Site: brandenburg
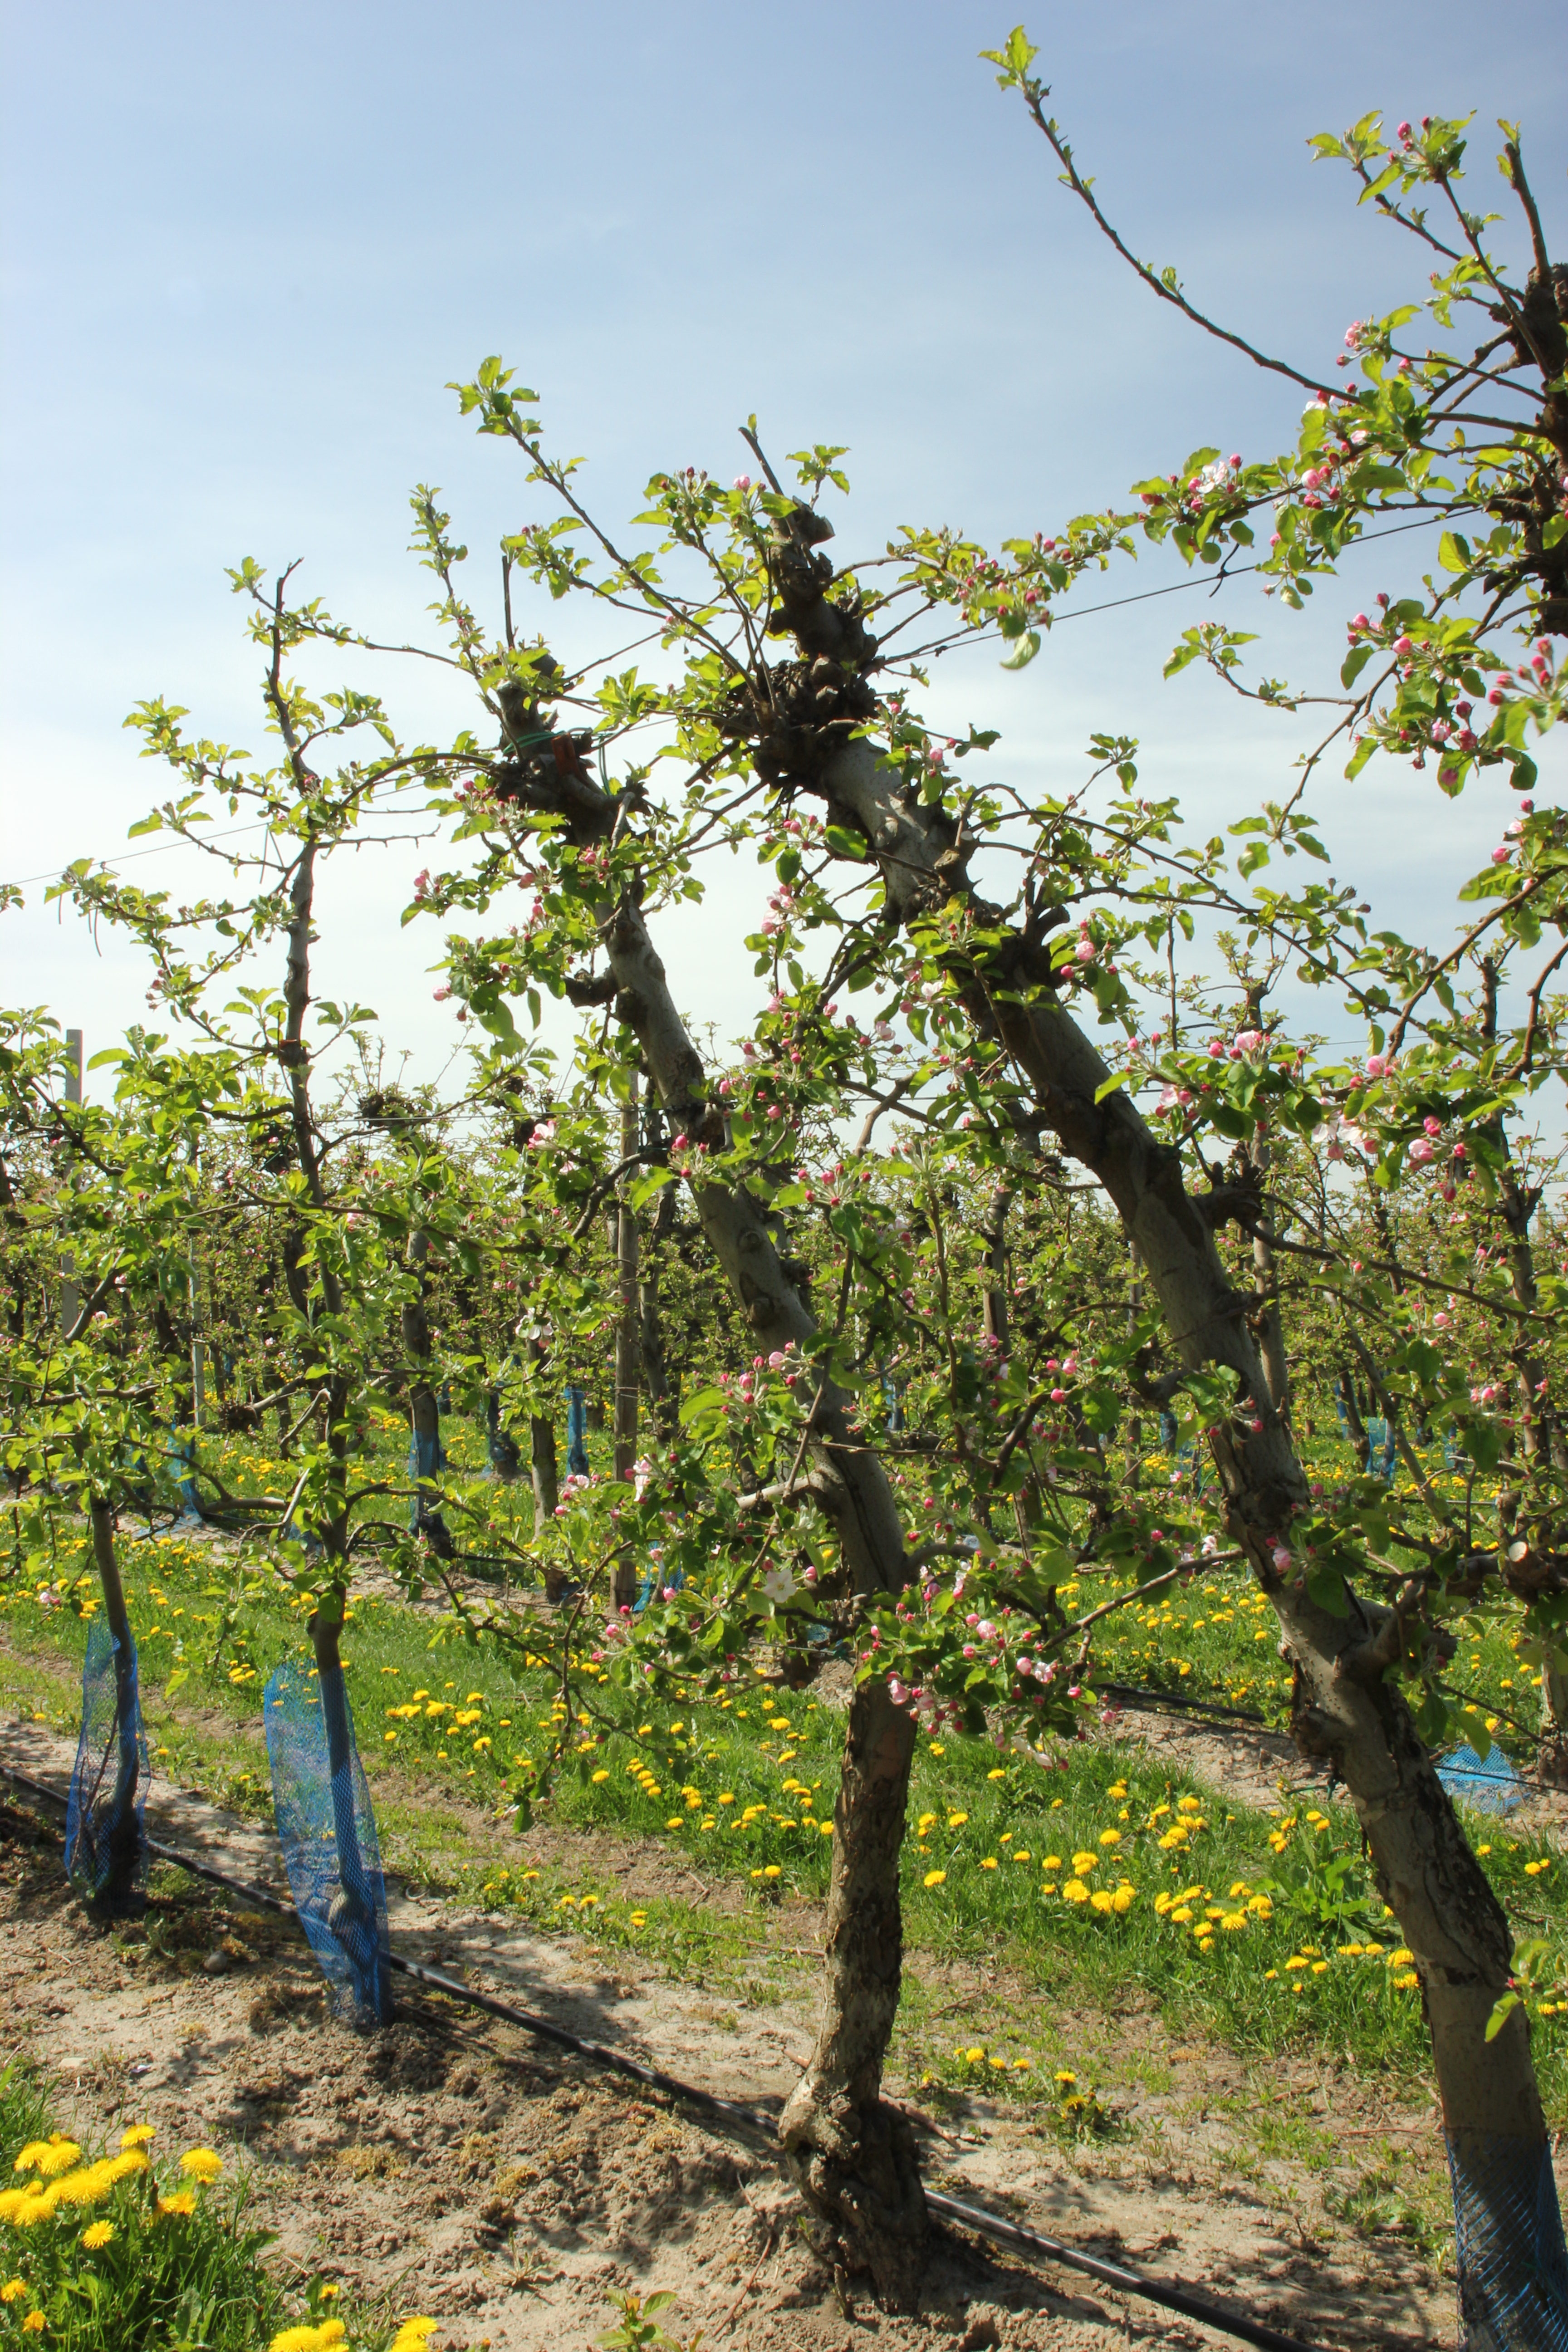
Growth stage (BBCH 57): Inflorescence emergence